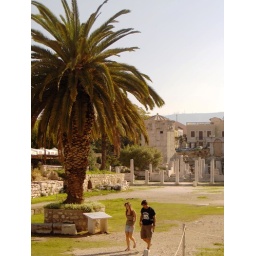
Giant palm tree in the center of the ancient roman market of Agora